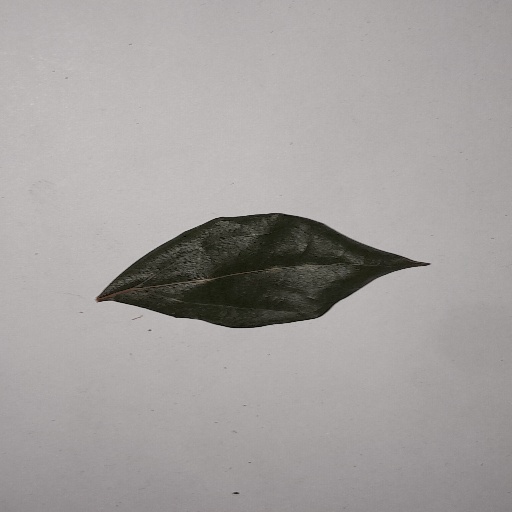
Species: Camphor
Leaf condition: Bacterial Spot